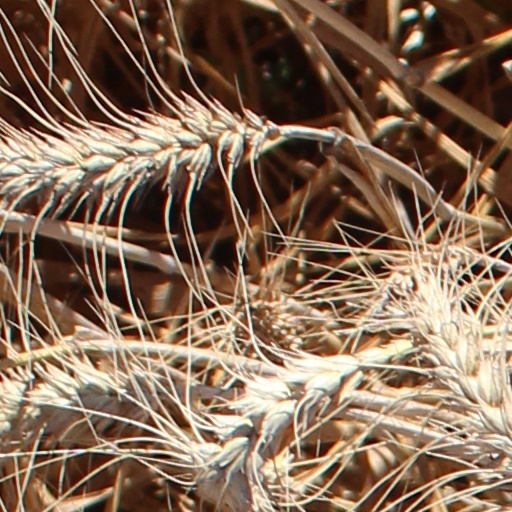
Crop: wheat